Ecology of Florida

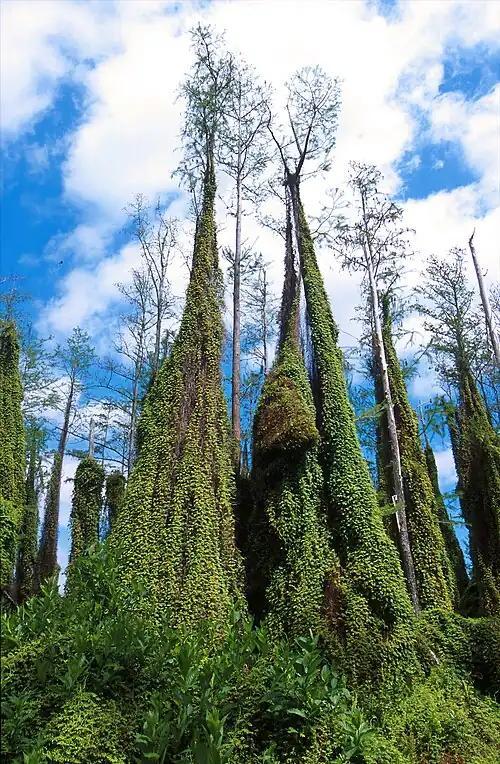
Old World fern taking over a forested area

Florida is surrounded on three sides by bodies of water: the Gulf of Mexico to the west, Florida Bay to the south, and the Atlantic Ocean to the east. In addition to its coastal habitats, Florida has a variety of wetland habitats, such as marshland, swampland, lakes, springs, and rivers. Florida's largest river is the St. Johns River. Florida's largest lake, Lake Okeechobee, flows into the Florida Everglades, a two-million acre subtropical wetland.